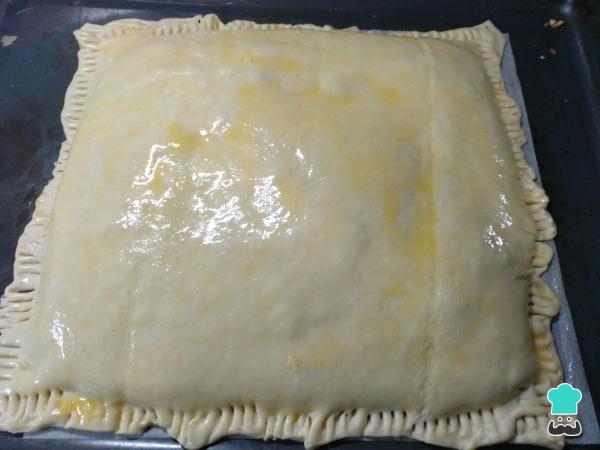
Batir los dos huevos y añadir al relleno de espinaca, separando una parte para pintar la masa. Luego, estirar una lámina de hojaldre, distribuir la humita y sobre ella la espinaca, tapar con otra lámina de masa, cerrar los bordes con un tenedor y pintar.